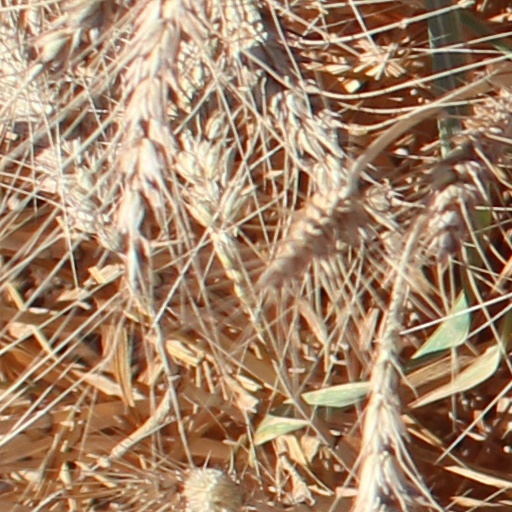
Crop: wheat